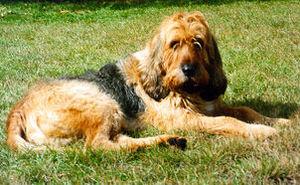
Le chien à loutre ou otterhound est une race de chien originaire du Royaume-Uni. Ce chien courant de grande taille est doté d'une robe à poil dur, long et imperméable, de pieds palmés, et d'oreilles dont le bord antérieur se replie vers l’intérieur, donnant un effet de drapé.